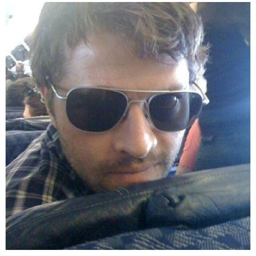
actor tells me a lot about the man .